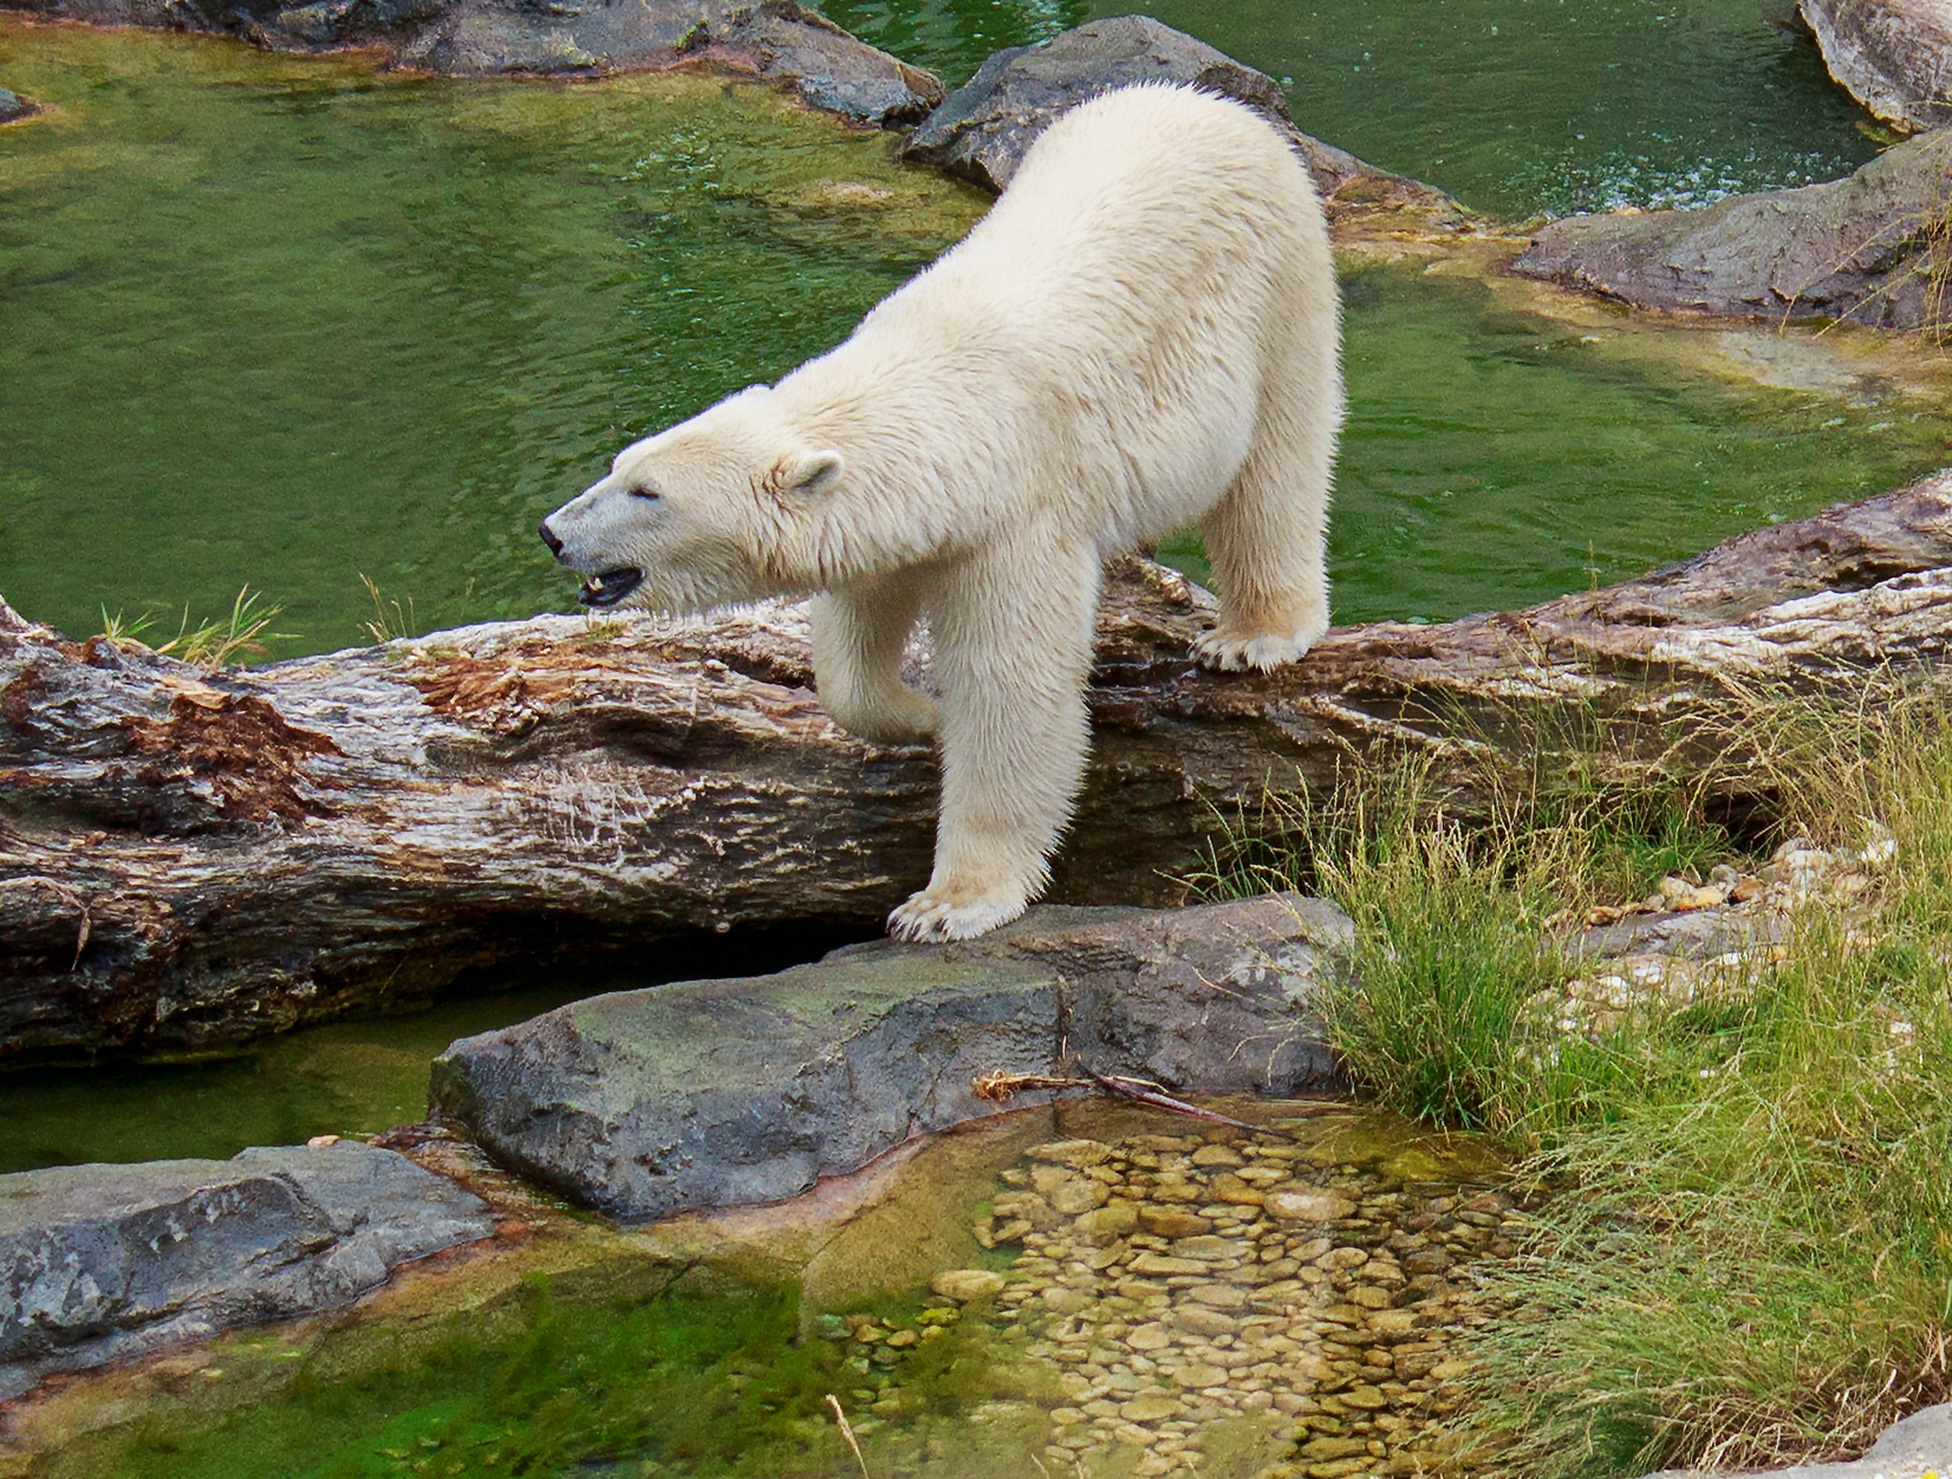
water, animal, bear, wildlife, zoo, mammal, fauna, polar bear, wild animal, vertebrate, creature, animal world, zoo animal, bear enclosure